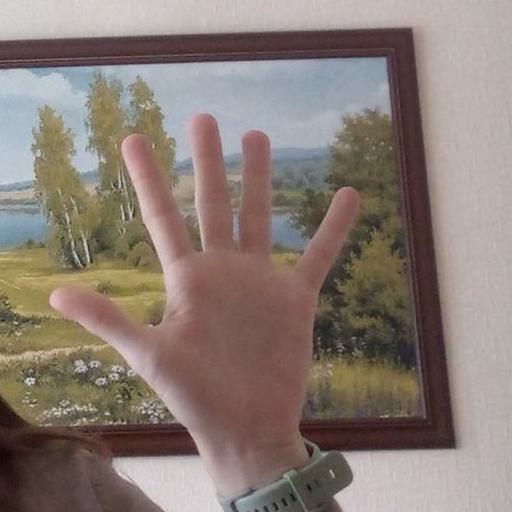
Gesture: palm